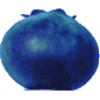
Label: Huckleberry 1